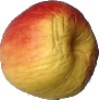
Label: red_yellow_apple